Maira Kalman

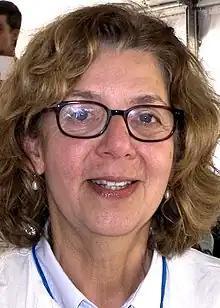
Kalman in 2010

Maira Kalman is an American artist, illustrator, writer, and designer known for her painting and writing about the human condition. She is the author and illustrator of over 30 books for adults and children and her work is exhibited in museums around the world. She has been a regular contributor to "The New York Times" and "The New Yorker."